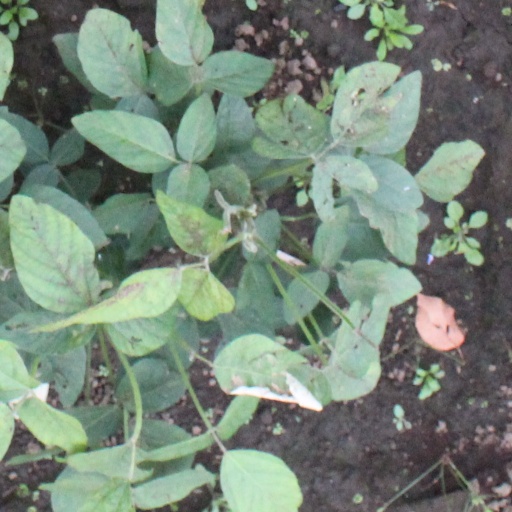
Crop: soybean